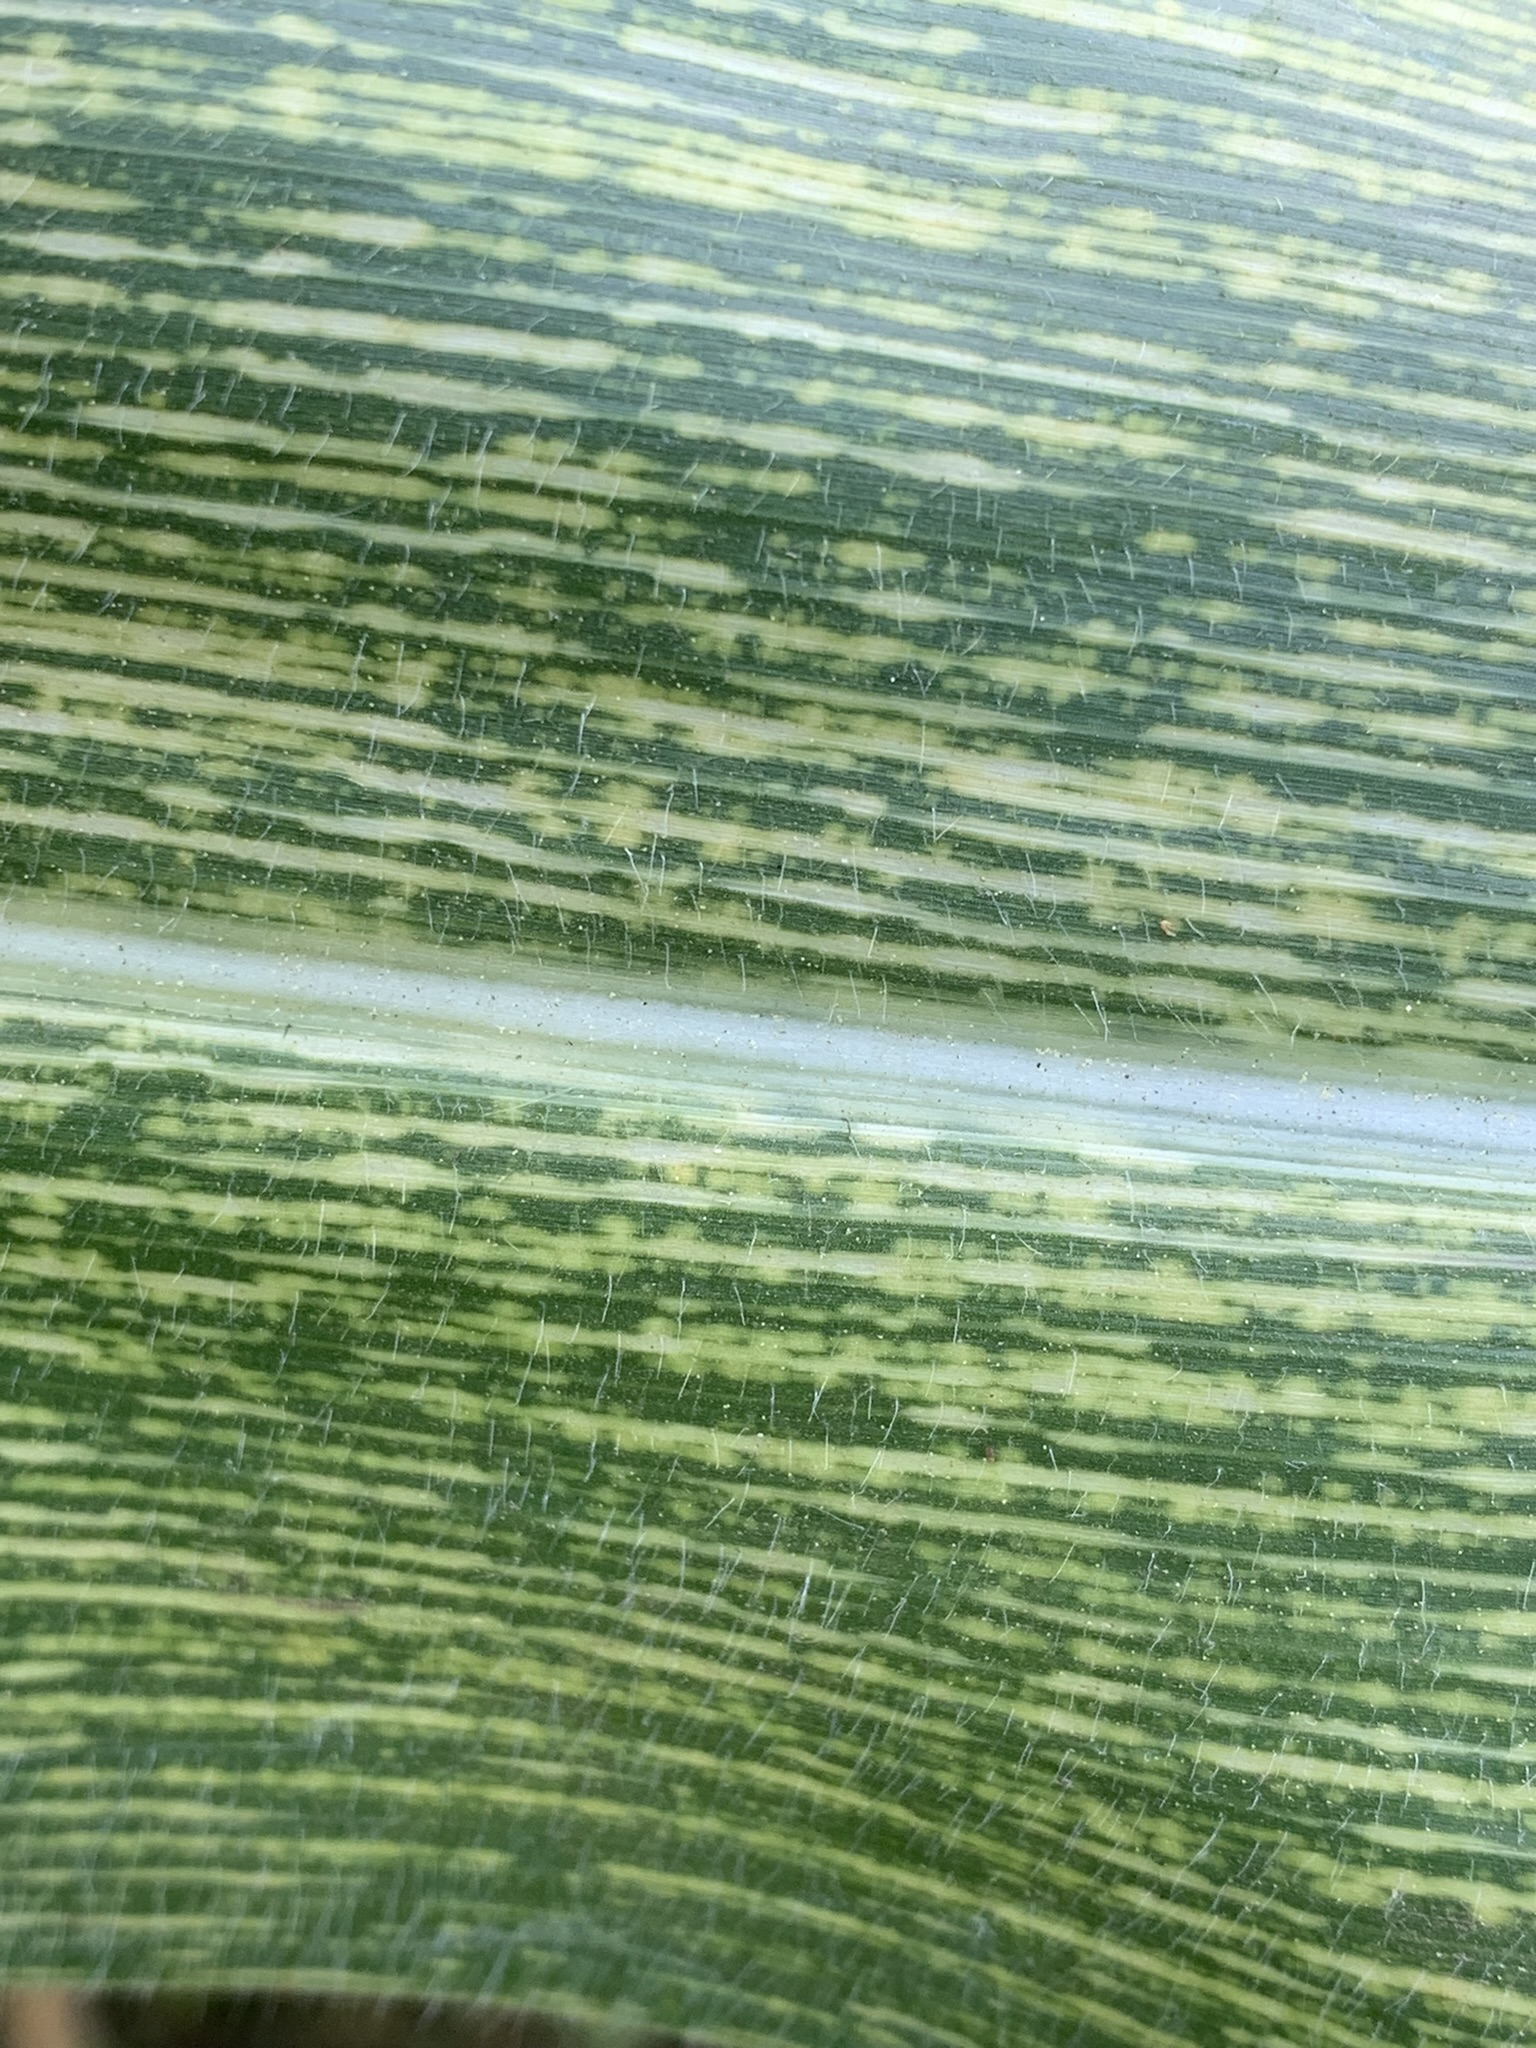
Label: MSV